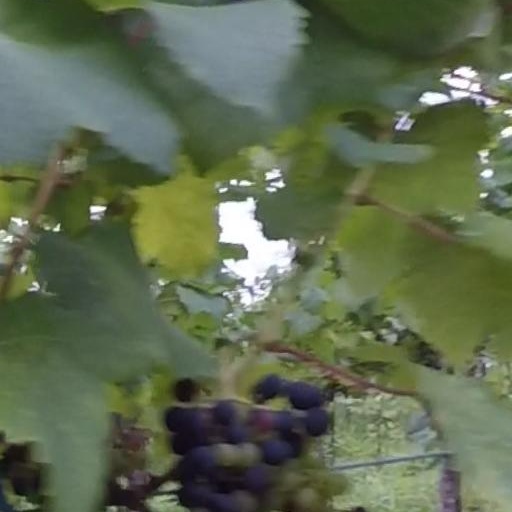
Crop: grape